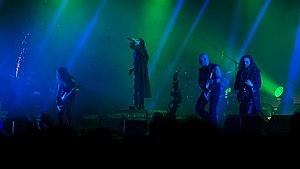
Concert du groupe britannique Cradle of Filth au Hellfest 2019.